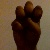
The image shows a hand gesture representing the letter 'E' in Indian Sign Language.